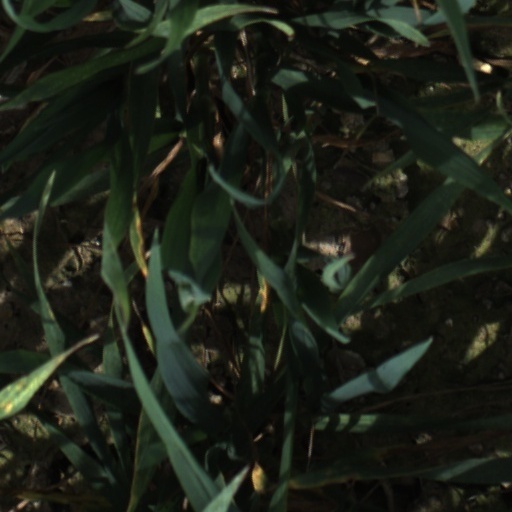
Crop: wheat